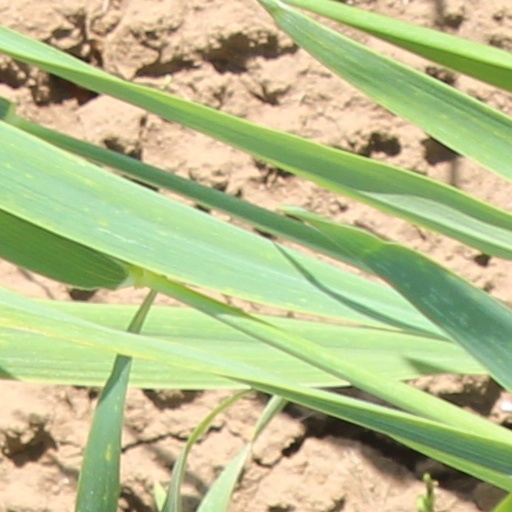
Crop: wheat